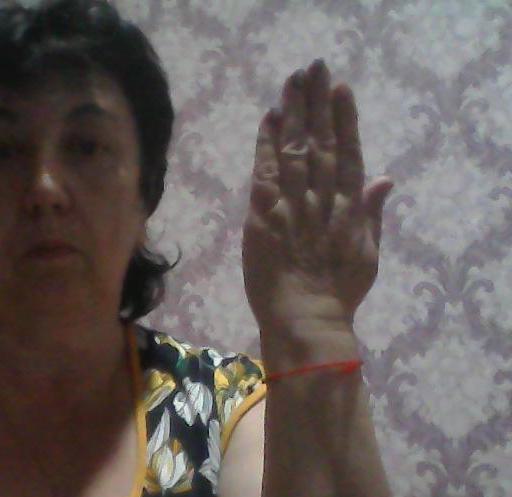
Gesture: stop_inverted